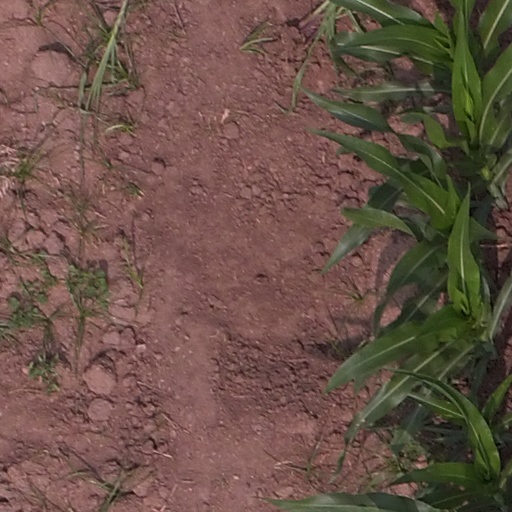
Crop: maize; corn